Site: brandenburg
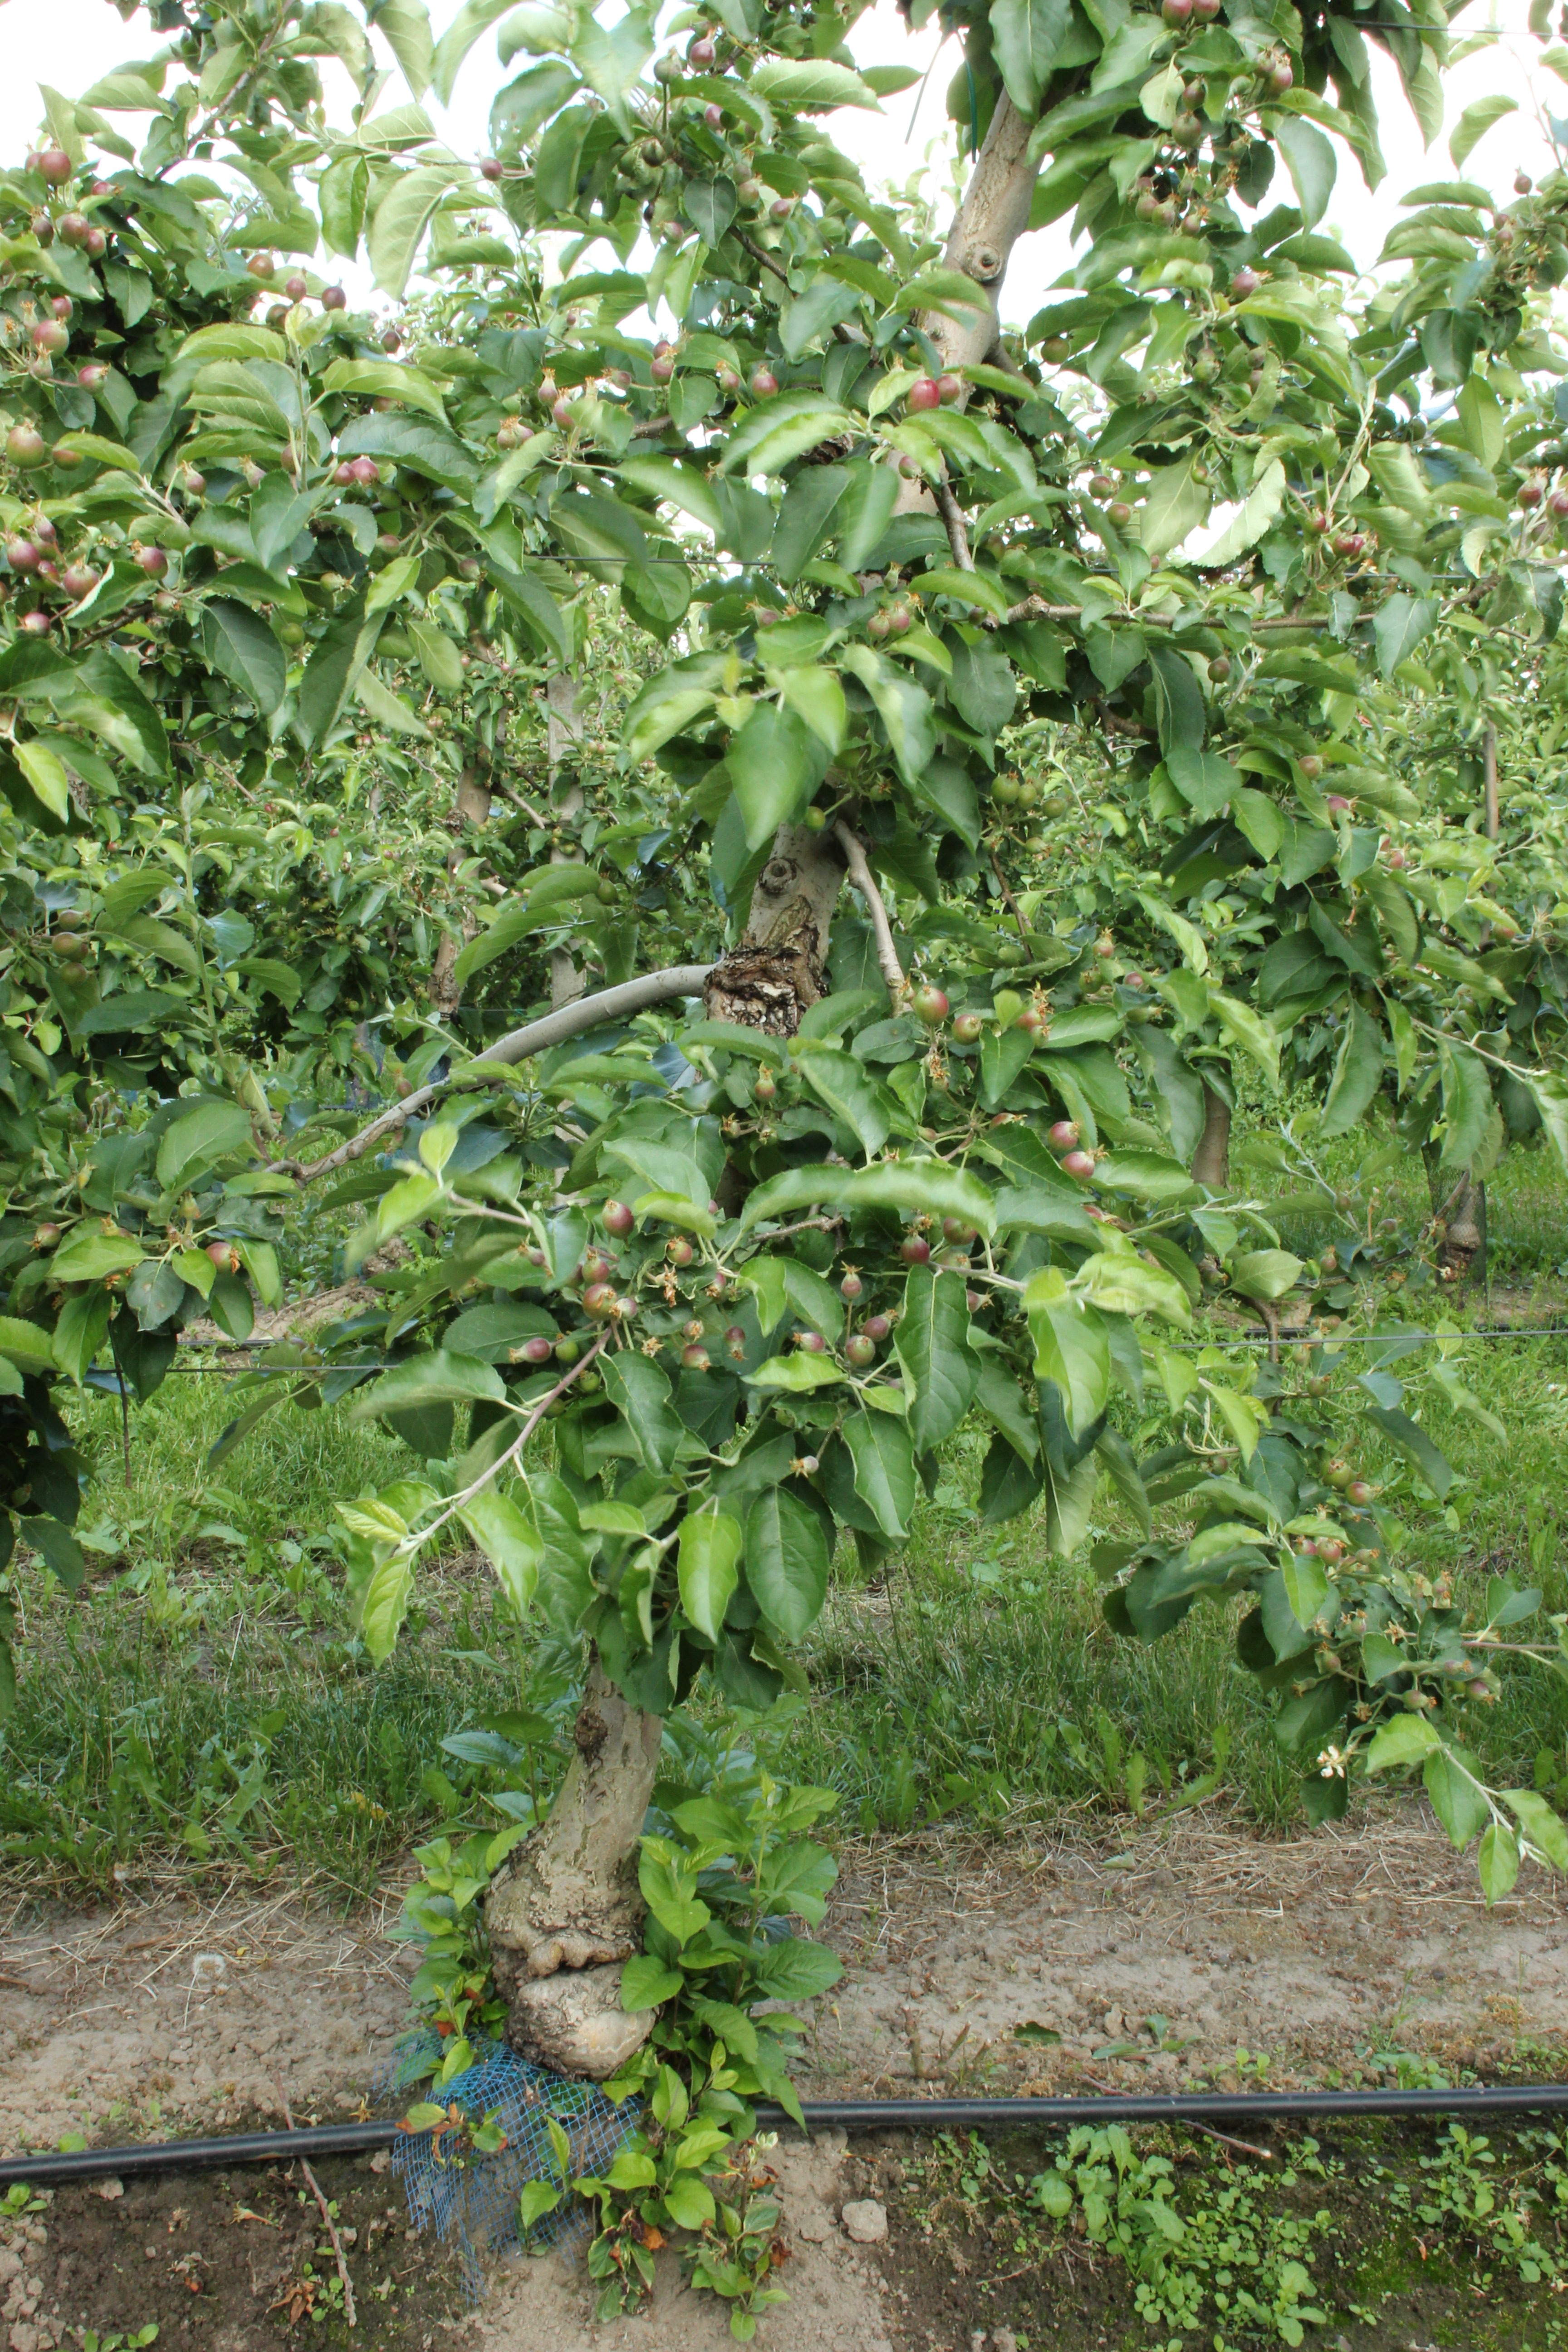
Growth stage (BBCH 72): Development of fruit